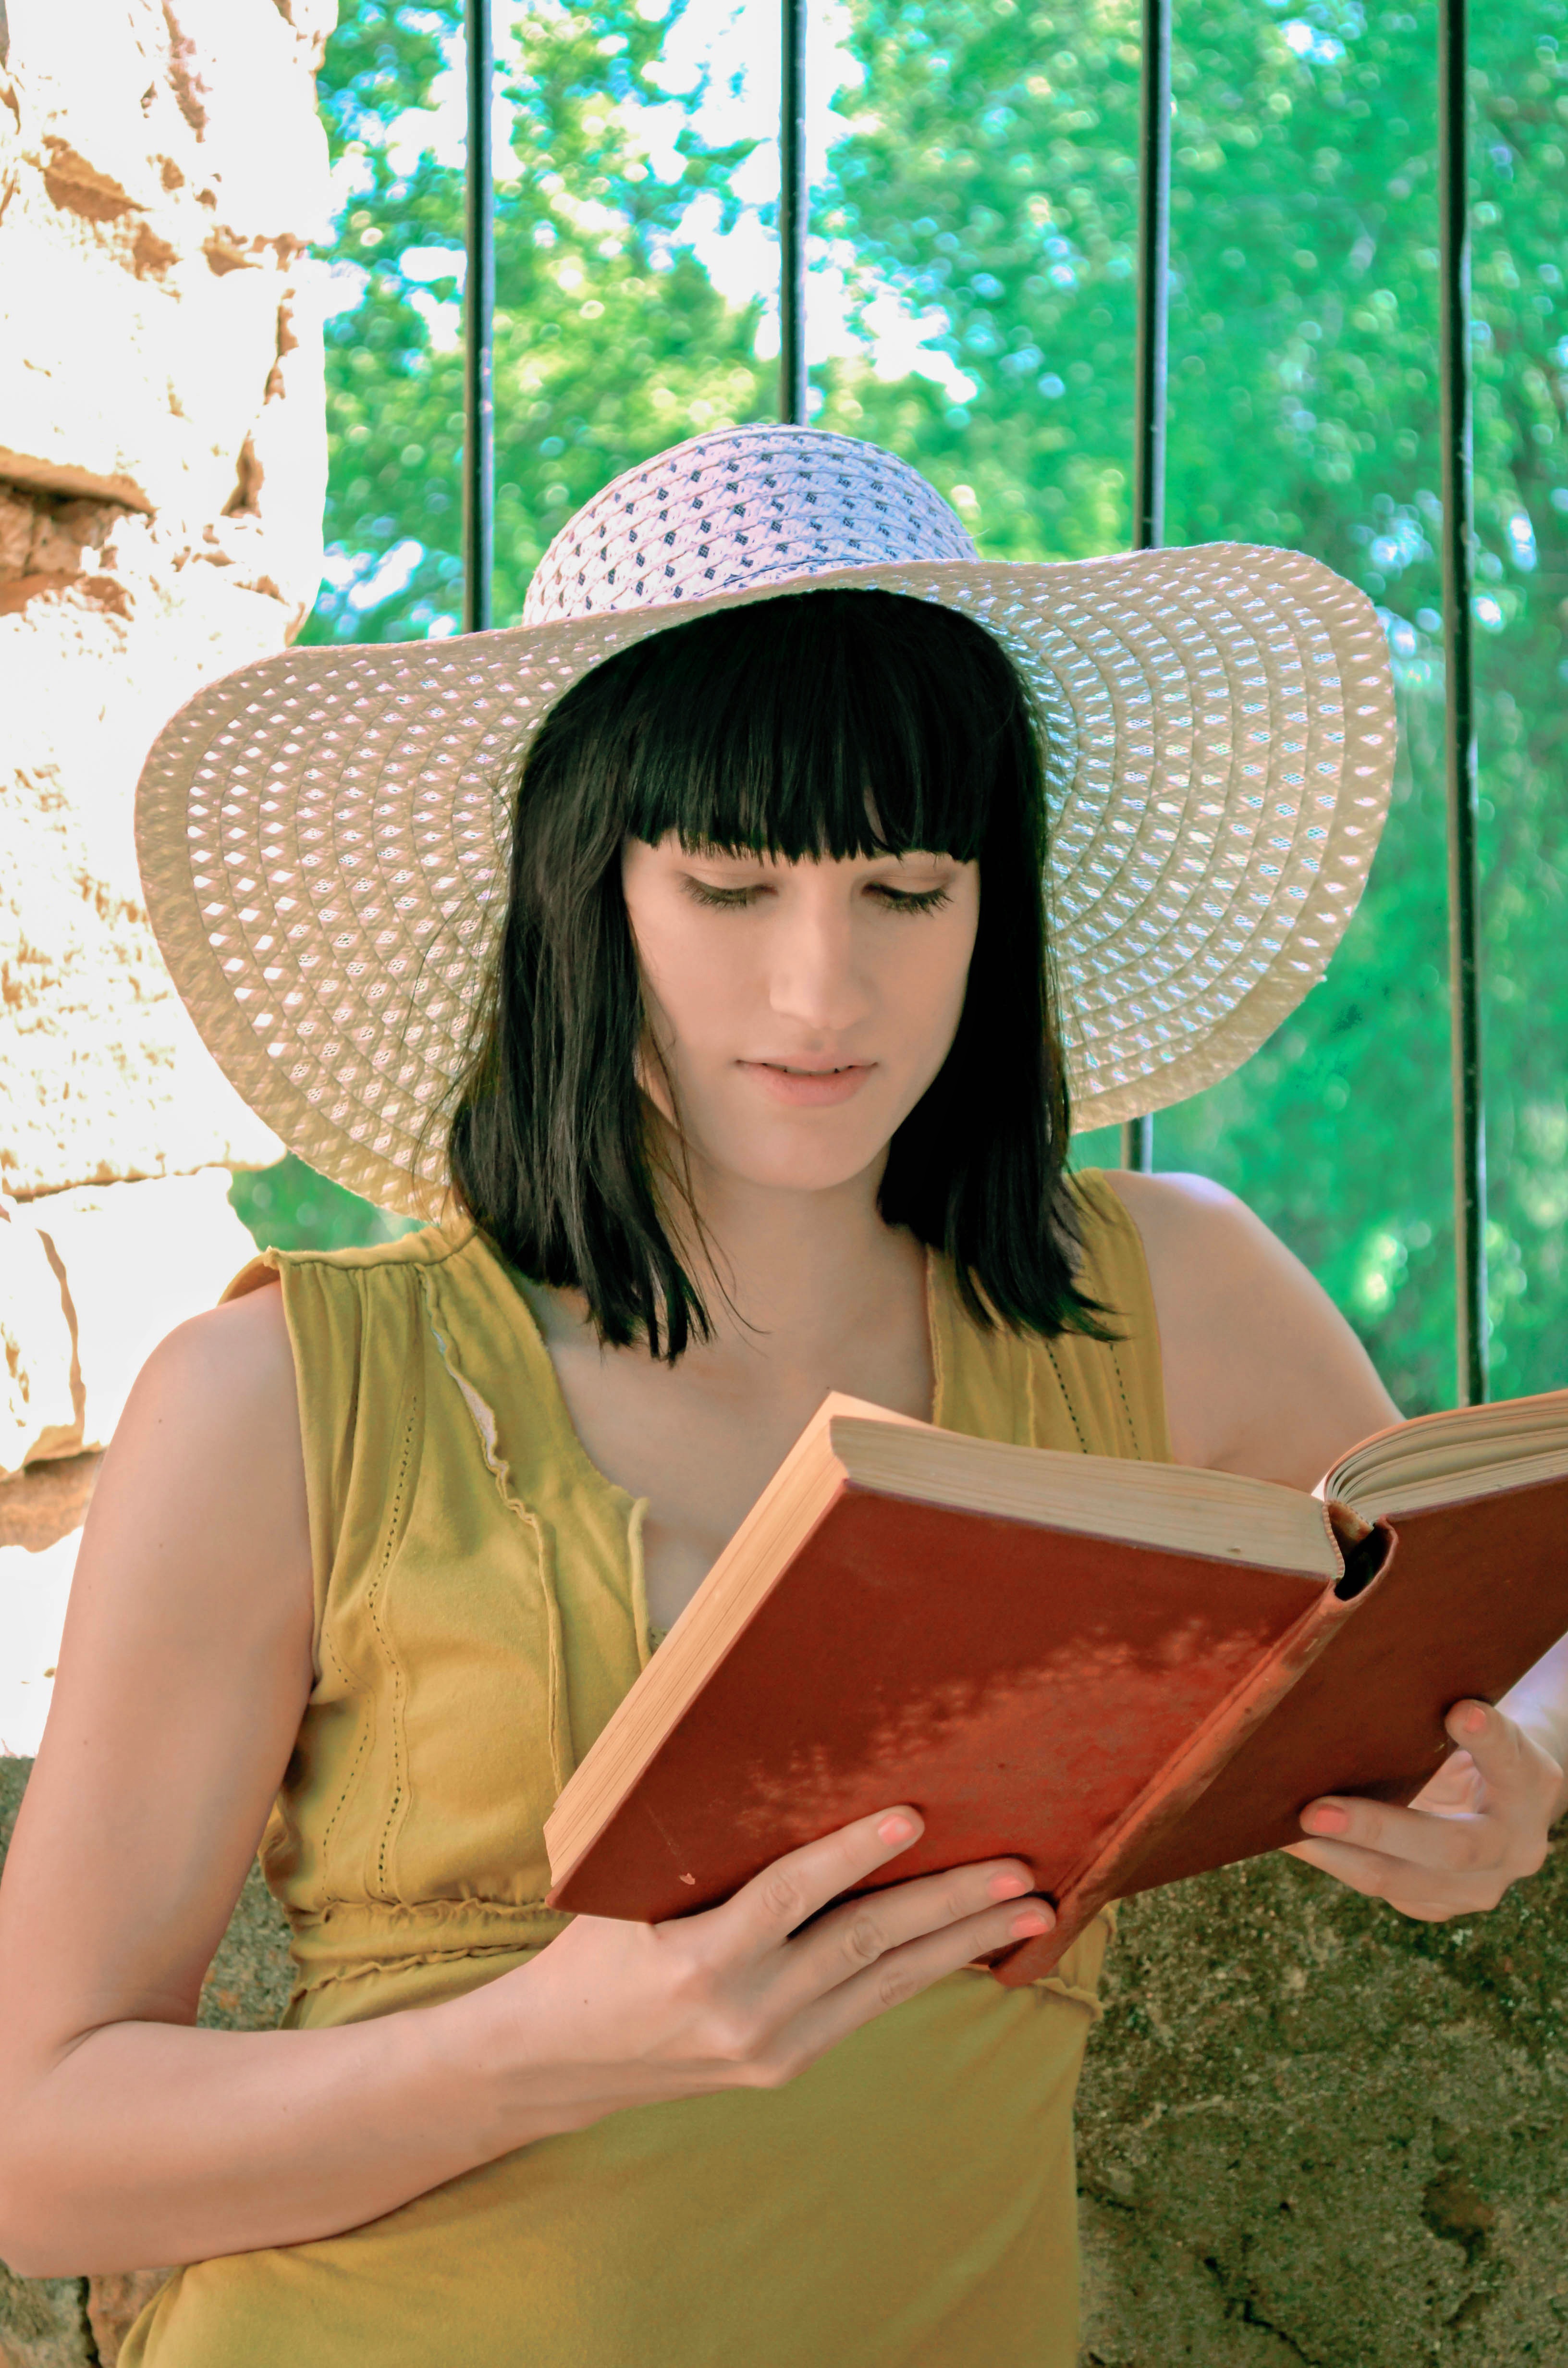
nature, book, person, girl, woman, flower, reading, female, portrait, model, young, spring, green, natural, hat, clothing, lady, season, dark hair, outdoors, dress, beauty, photo shoot